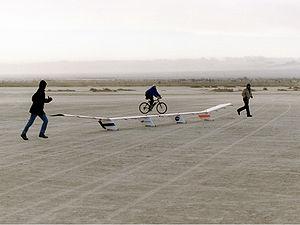
Le NASA Centurion est le troisième avion d'une série de drones expérimentaux de la NASA à énergie solaire ou pile à combustible. Il est développé par AeroVironment, Inc. dans le cadre du NASA ERAST Program un programme de la NASA destiné au développement de drone à faible vitesse de vol pouvant effectuer des missions scientifiques de longue durée et à haute altitude (plus de 20 000 mètres) pour un coût raisonnable. Le Centurion a été développé à partir du Pathfinder Plus et a servi de base à l'Helios.